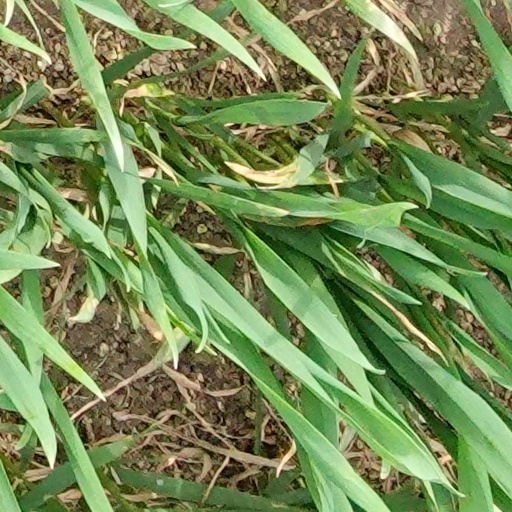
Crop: wheat